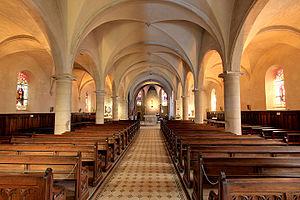
Interieur de la Basilique Notre-Dame de Sion
La basilique Notre-Dame de Sion est une basilique de culte catholique construite sur la colline de Sion-Vaudémont, sur la commune de Saxon-Sion, dans la région naturelle du Saintois située au sud de Nancy.